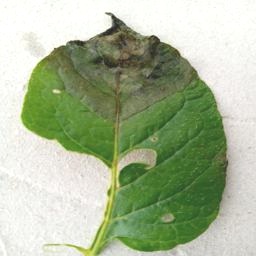
Etiqueta: Late Blight